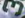
Number: 3